Describe the emotion expressed in this image:  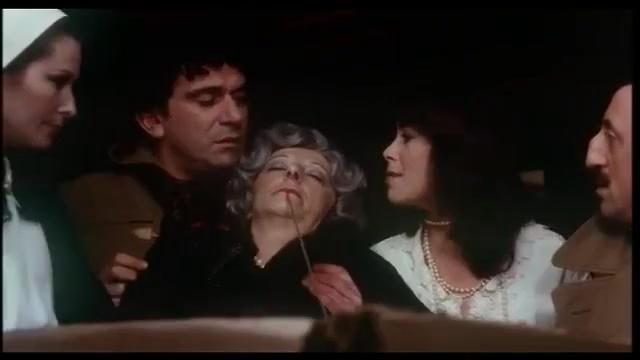
This person displays Suffering, valence and arousal with low intensity.